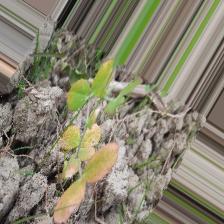
Label: Lentil Rust